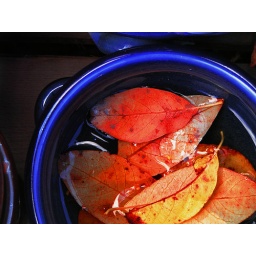
Leaves in a blue bowl